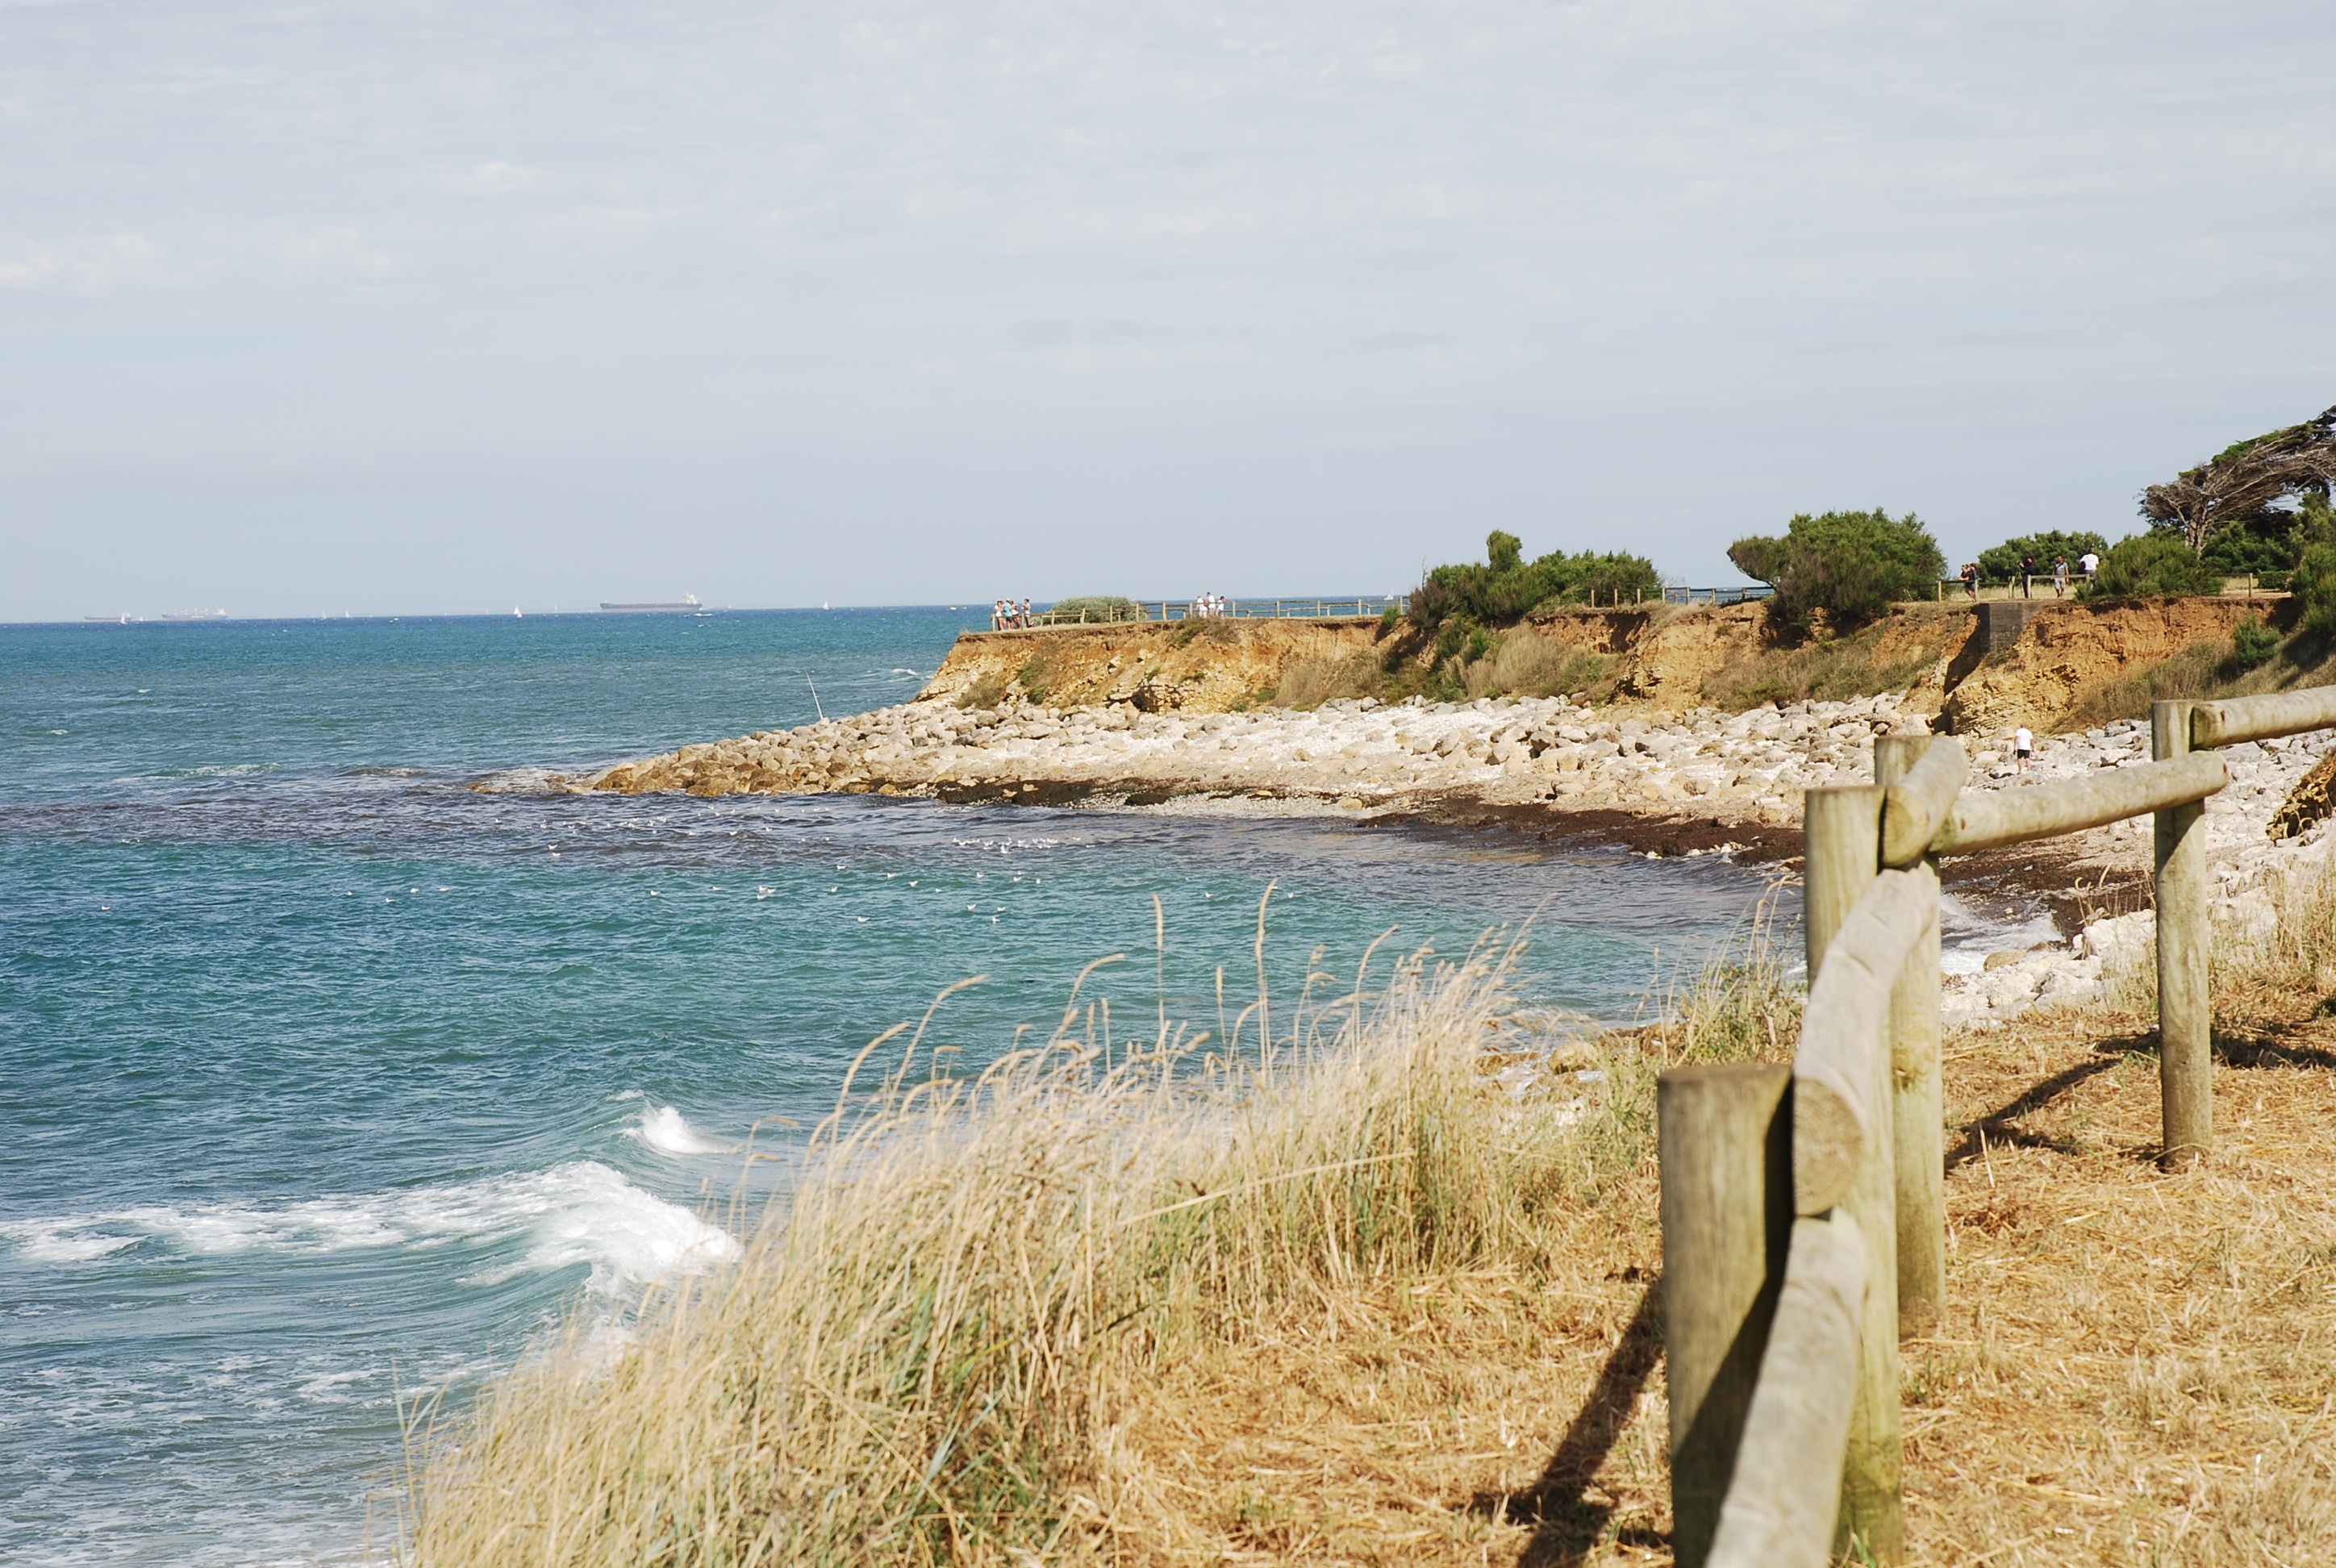
beach, sea, coast, water, sand, ocean, shore, wave, vacation, cliff, france, cove, bay, terrain, body of water, waves, atlantic, cape, ol ron